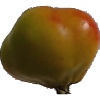
Label: images